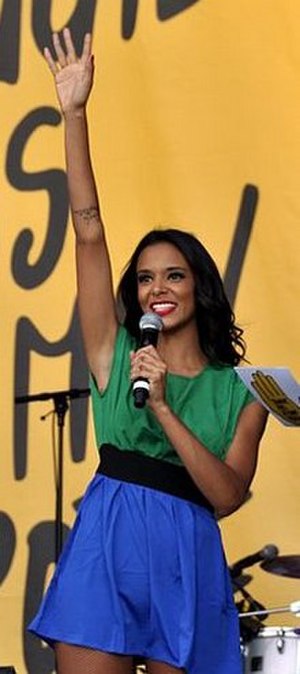
Shy'm / Diskografi
Shy'm under koncerten SOS Racisme i 2011.
Shy'm, er en fransk sanger og danser. Hun er født den 28 november